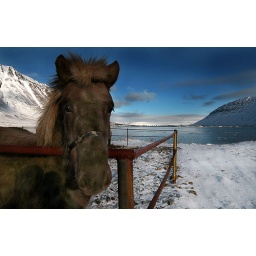
A horse in a enclosure field